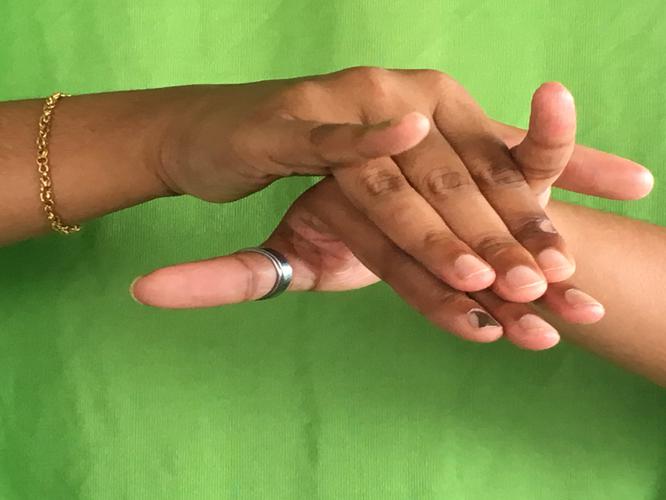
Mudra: Varaha
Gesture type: double_hand